Manila Hotel

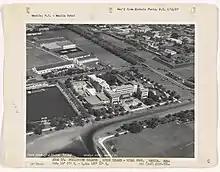
Aerial view of Manila Hotel, 1937

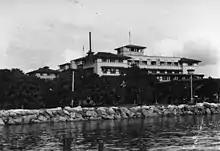
The Manila Hotel prior its expansion into a high-rise building.

The original design was an H-shaped plan that focused on well-ventilated rooms on two wings, providing grand vistas of the harbor, the Luneta, and Intramuros. The top floor was, in fact, a large viewing deck that was used for various functions, including watching the American navy steam into the harbor.